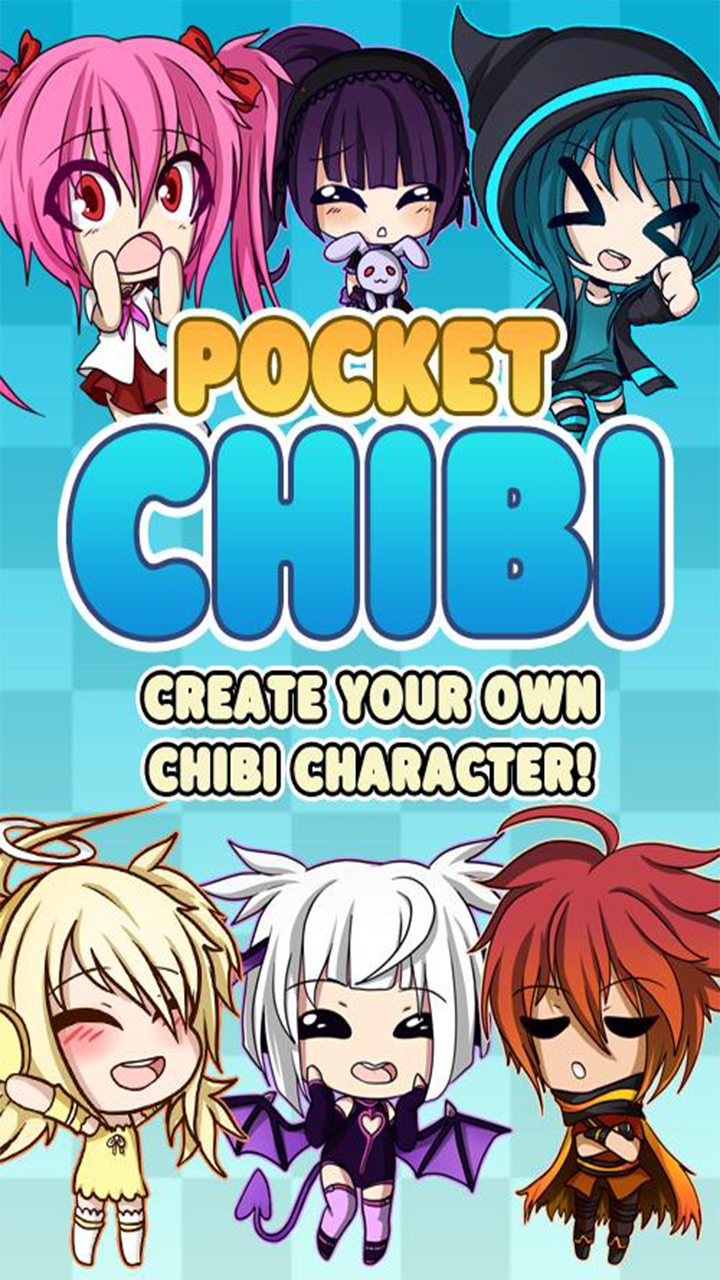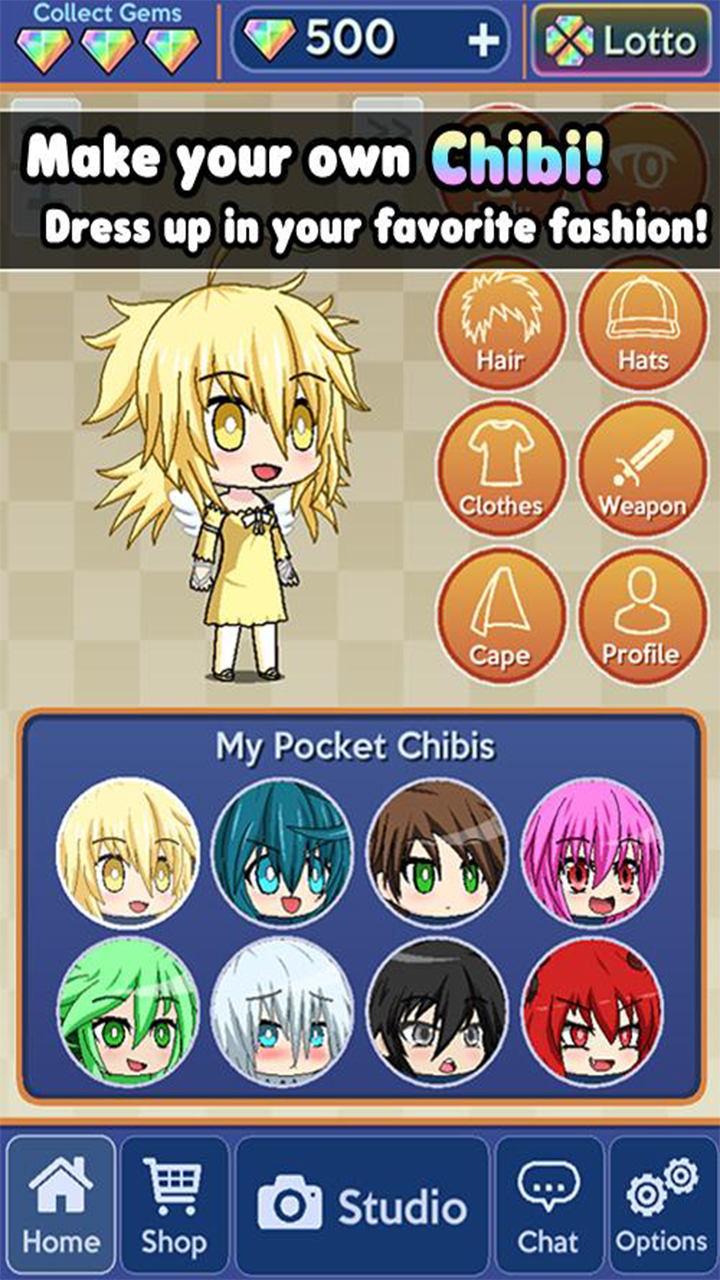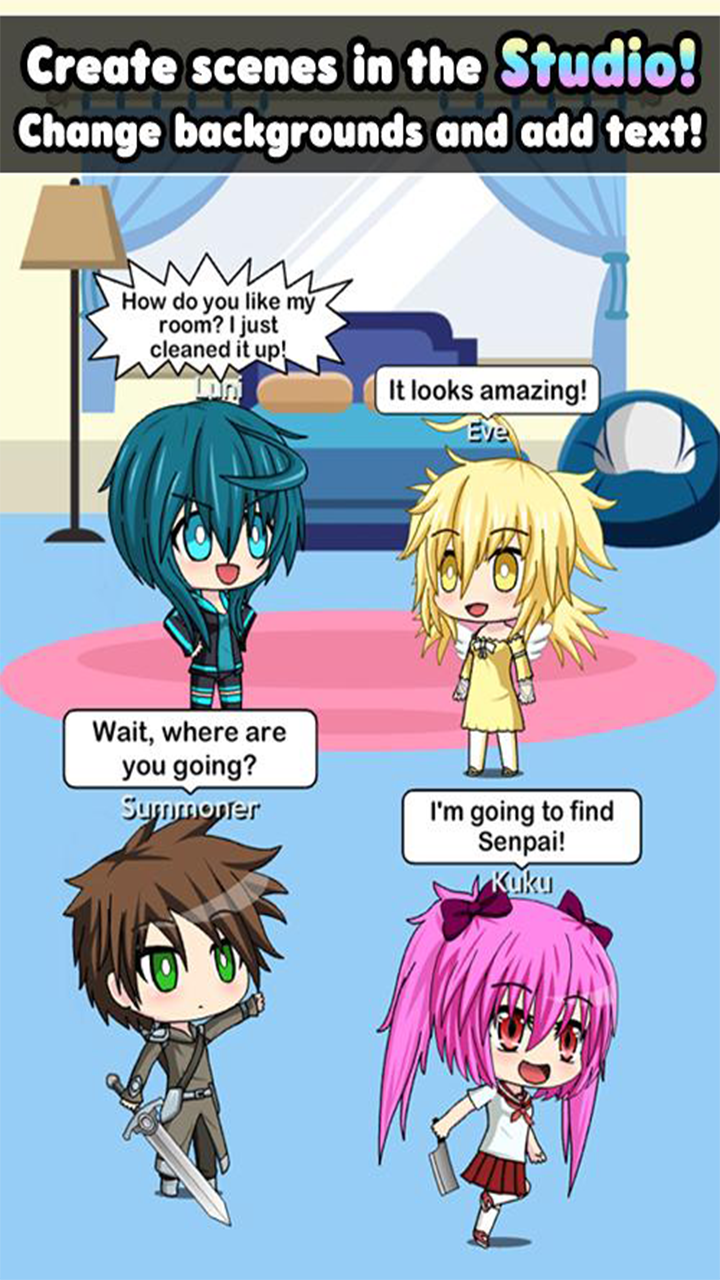
Pocket Chibi - Anime Dress Up
Category: Appstore for Android
★ Welcome to Pocket Chibi ★The ultimate Chibi Maker app! Create your own anime styled chibi characters and dress up in your favorite fashion outfits! Choose from thousands of clothes, hairstyles, hats, weapons and much more! After designing your characters, enter the Studio and create any scene you can imagine! As a chibi creator, you can place your chibi anywhere on the screen, strike up your favorite pose, and add text bubbles with your own messages!Choose from a hundred backgrounds to create the perfect scene! For even more fun, add pets, props, and special effects to your scene to create endless story possibilities! Make epic battle scenes with any character you can imagine! Join the Chat to use your chibi avatar and talk with other players across the world! Grab your favorite clothes from the closet, and go play Pocket Chibi!«Game Features»★ Dress up your chibi with the latest anime fashion! Mix and match thousands of clothes, weapons, hats, and more! You are the ultimate creator!★ Customize your chibi! Change your hairstyle, eyes, mouth, and more!★ Create your own scenes in Studio Mode! Enter custom text for your characters and choose from many different poses and backgrounds!★ Add pets, props, and special effects to your scenes!★ Chat with players across the globe using your chibi avatar!★ Cosplay as your favorite anime hero or OC!★ you can earn free Gems easily!★ Play offline! No Wi-Fi is needed to play! (Only for Chat)«Notes»- The game may lag on old devices & devices with 4k screens- Please restart the game if you experience lag over time- In-App-Purchases might not work for Android 6.0+ devices / rooted devices
Features: ★ Dress up your chibi with the latest anime fashion! Mix and match thousands of clothes, weapons, hats, and more! You are the ultimate creator! | ★ Customize your chibi! Change your hairstyle, eyes, mouth, and more! | ★ Create your own scenes in Studio Mode! Enter custom text for your characters and choose from many different poses and backgrounds! | ★ Add pets, props, and special effects to your scenes! | ★ Chat with players across the globe using your chibi avatar! | ★ Cosplay as your favorite anime hero or OC! | ★ you can earn free Gems easily! | ★ Play offline! No Wi-Fi is needed to play! (Only for Chat)